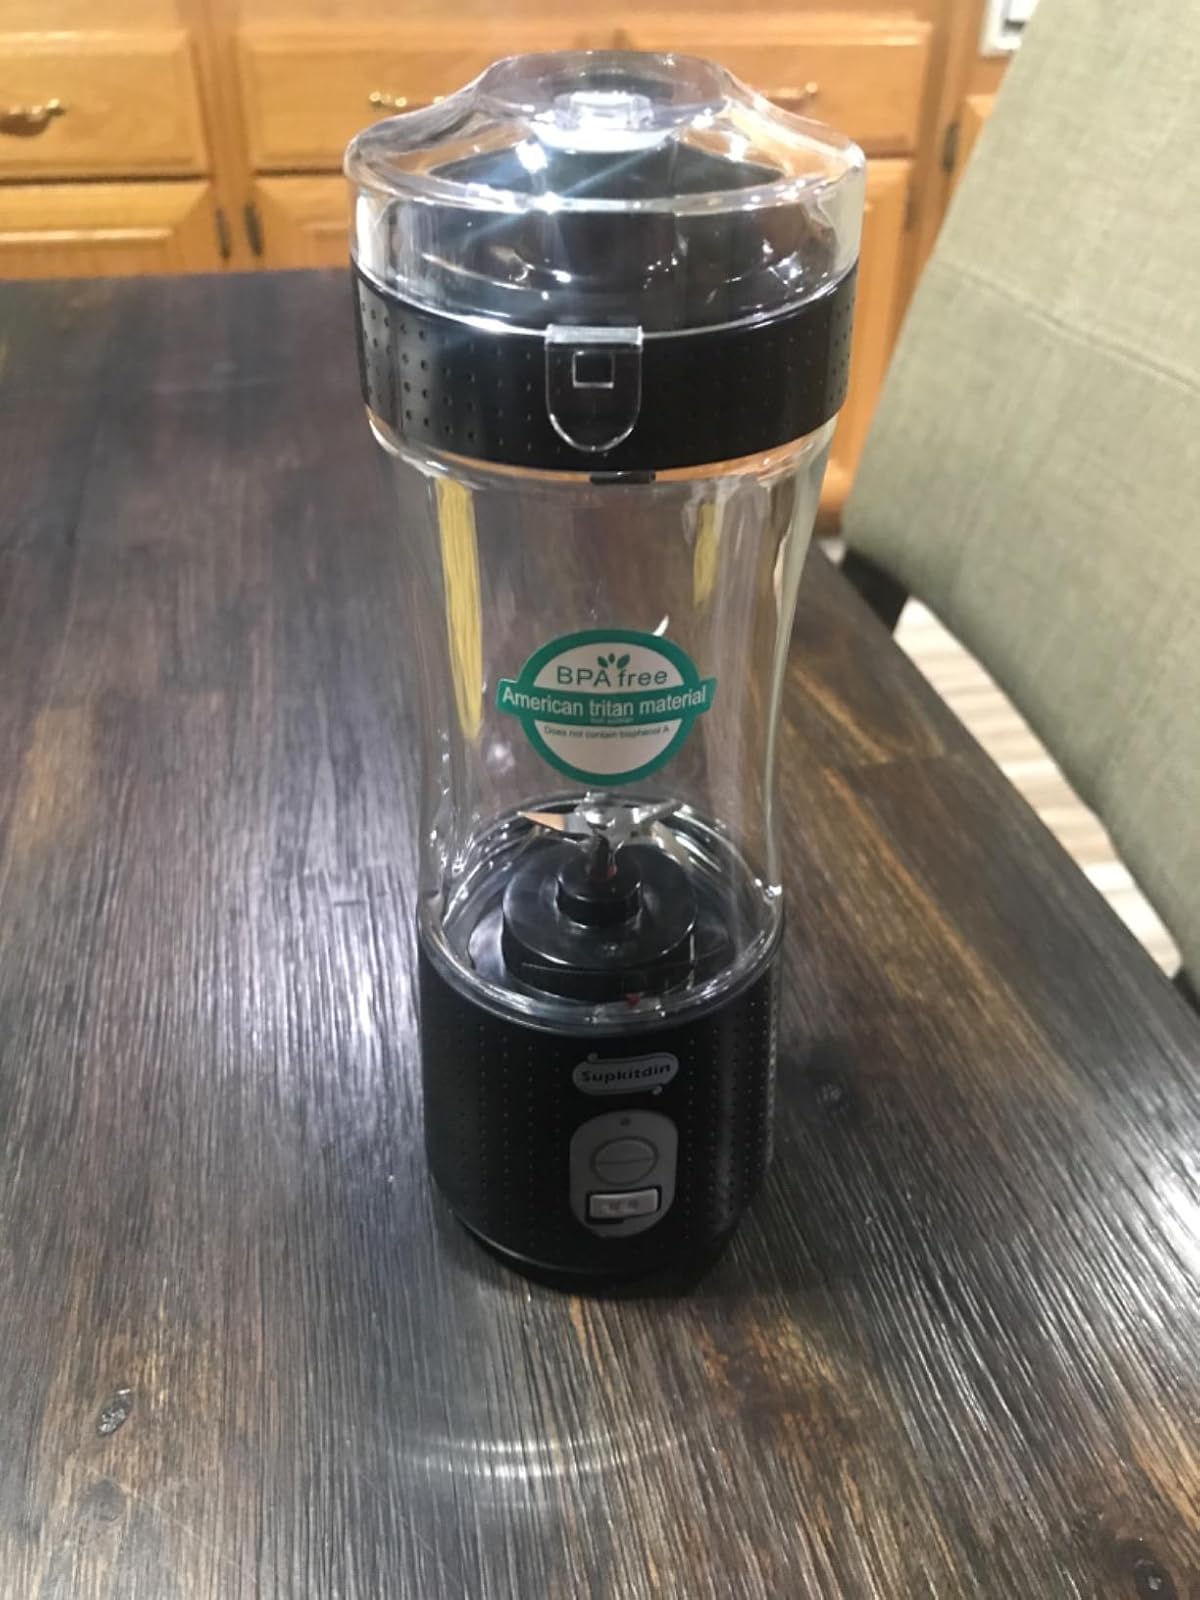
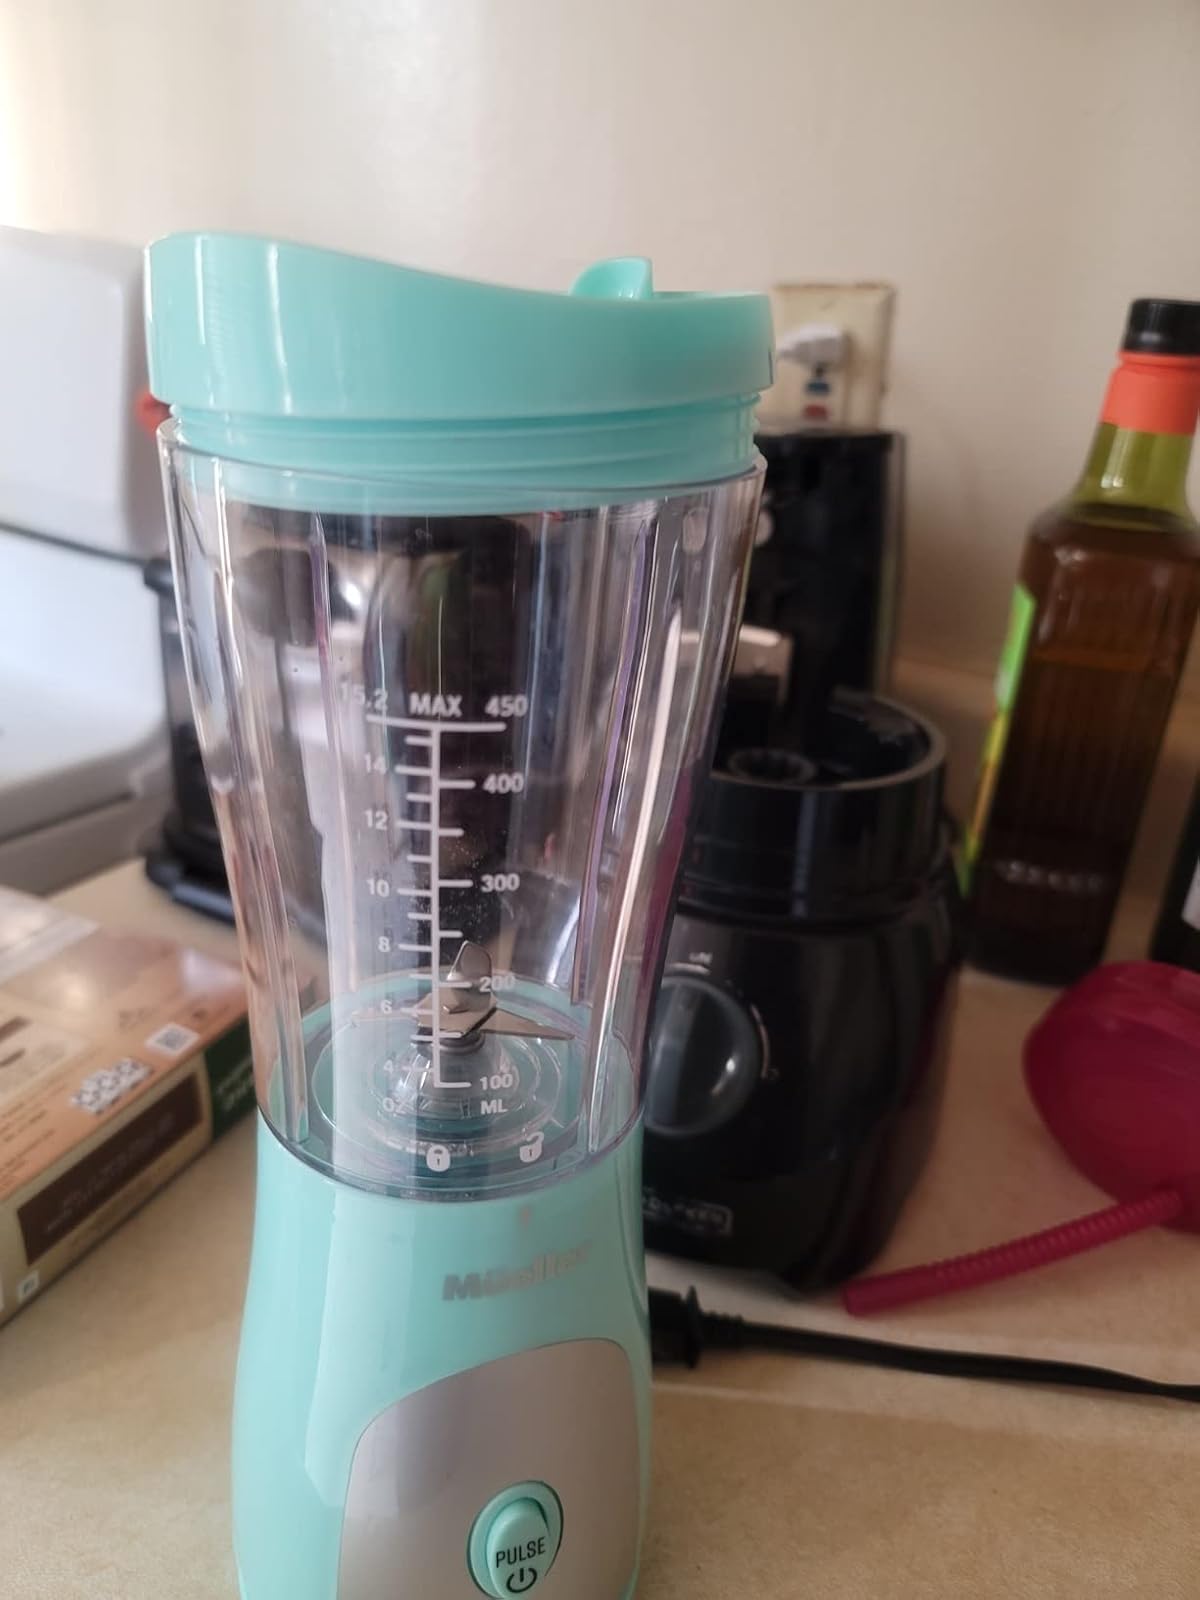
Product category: items_blender
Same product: no